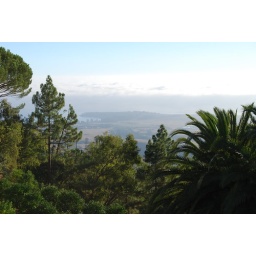
view from the castle in the sky